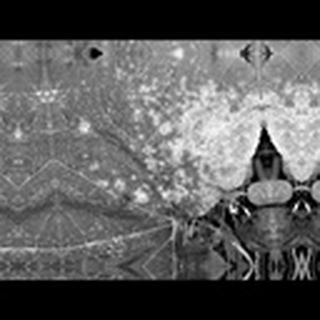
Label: cotton_powdery_mildew